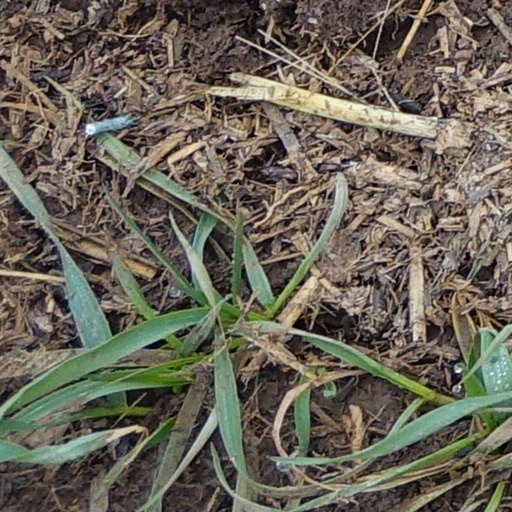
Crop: wheat